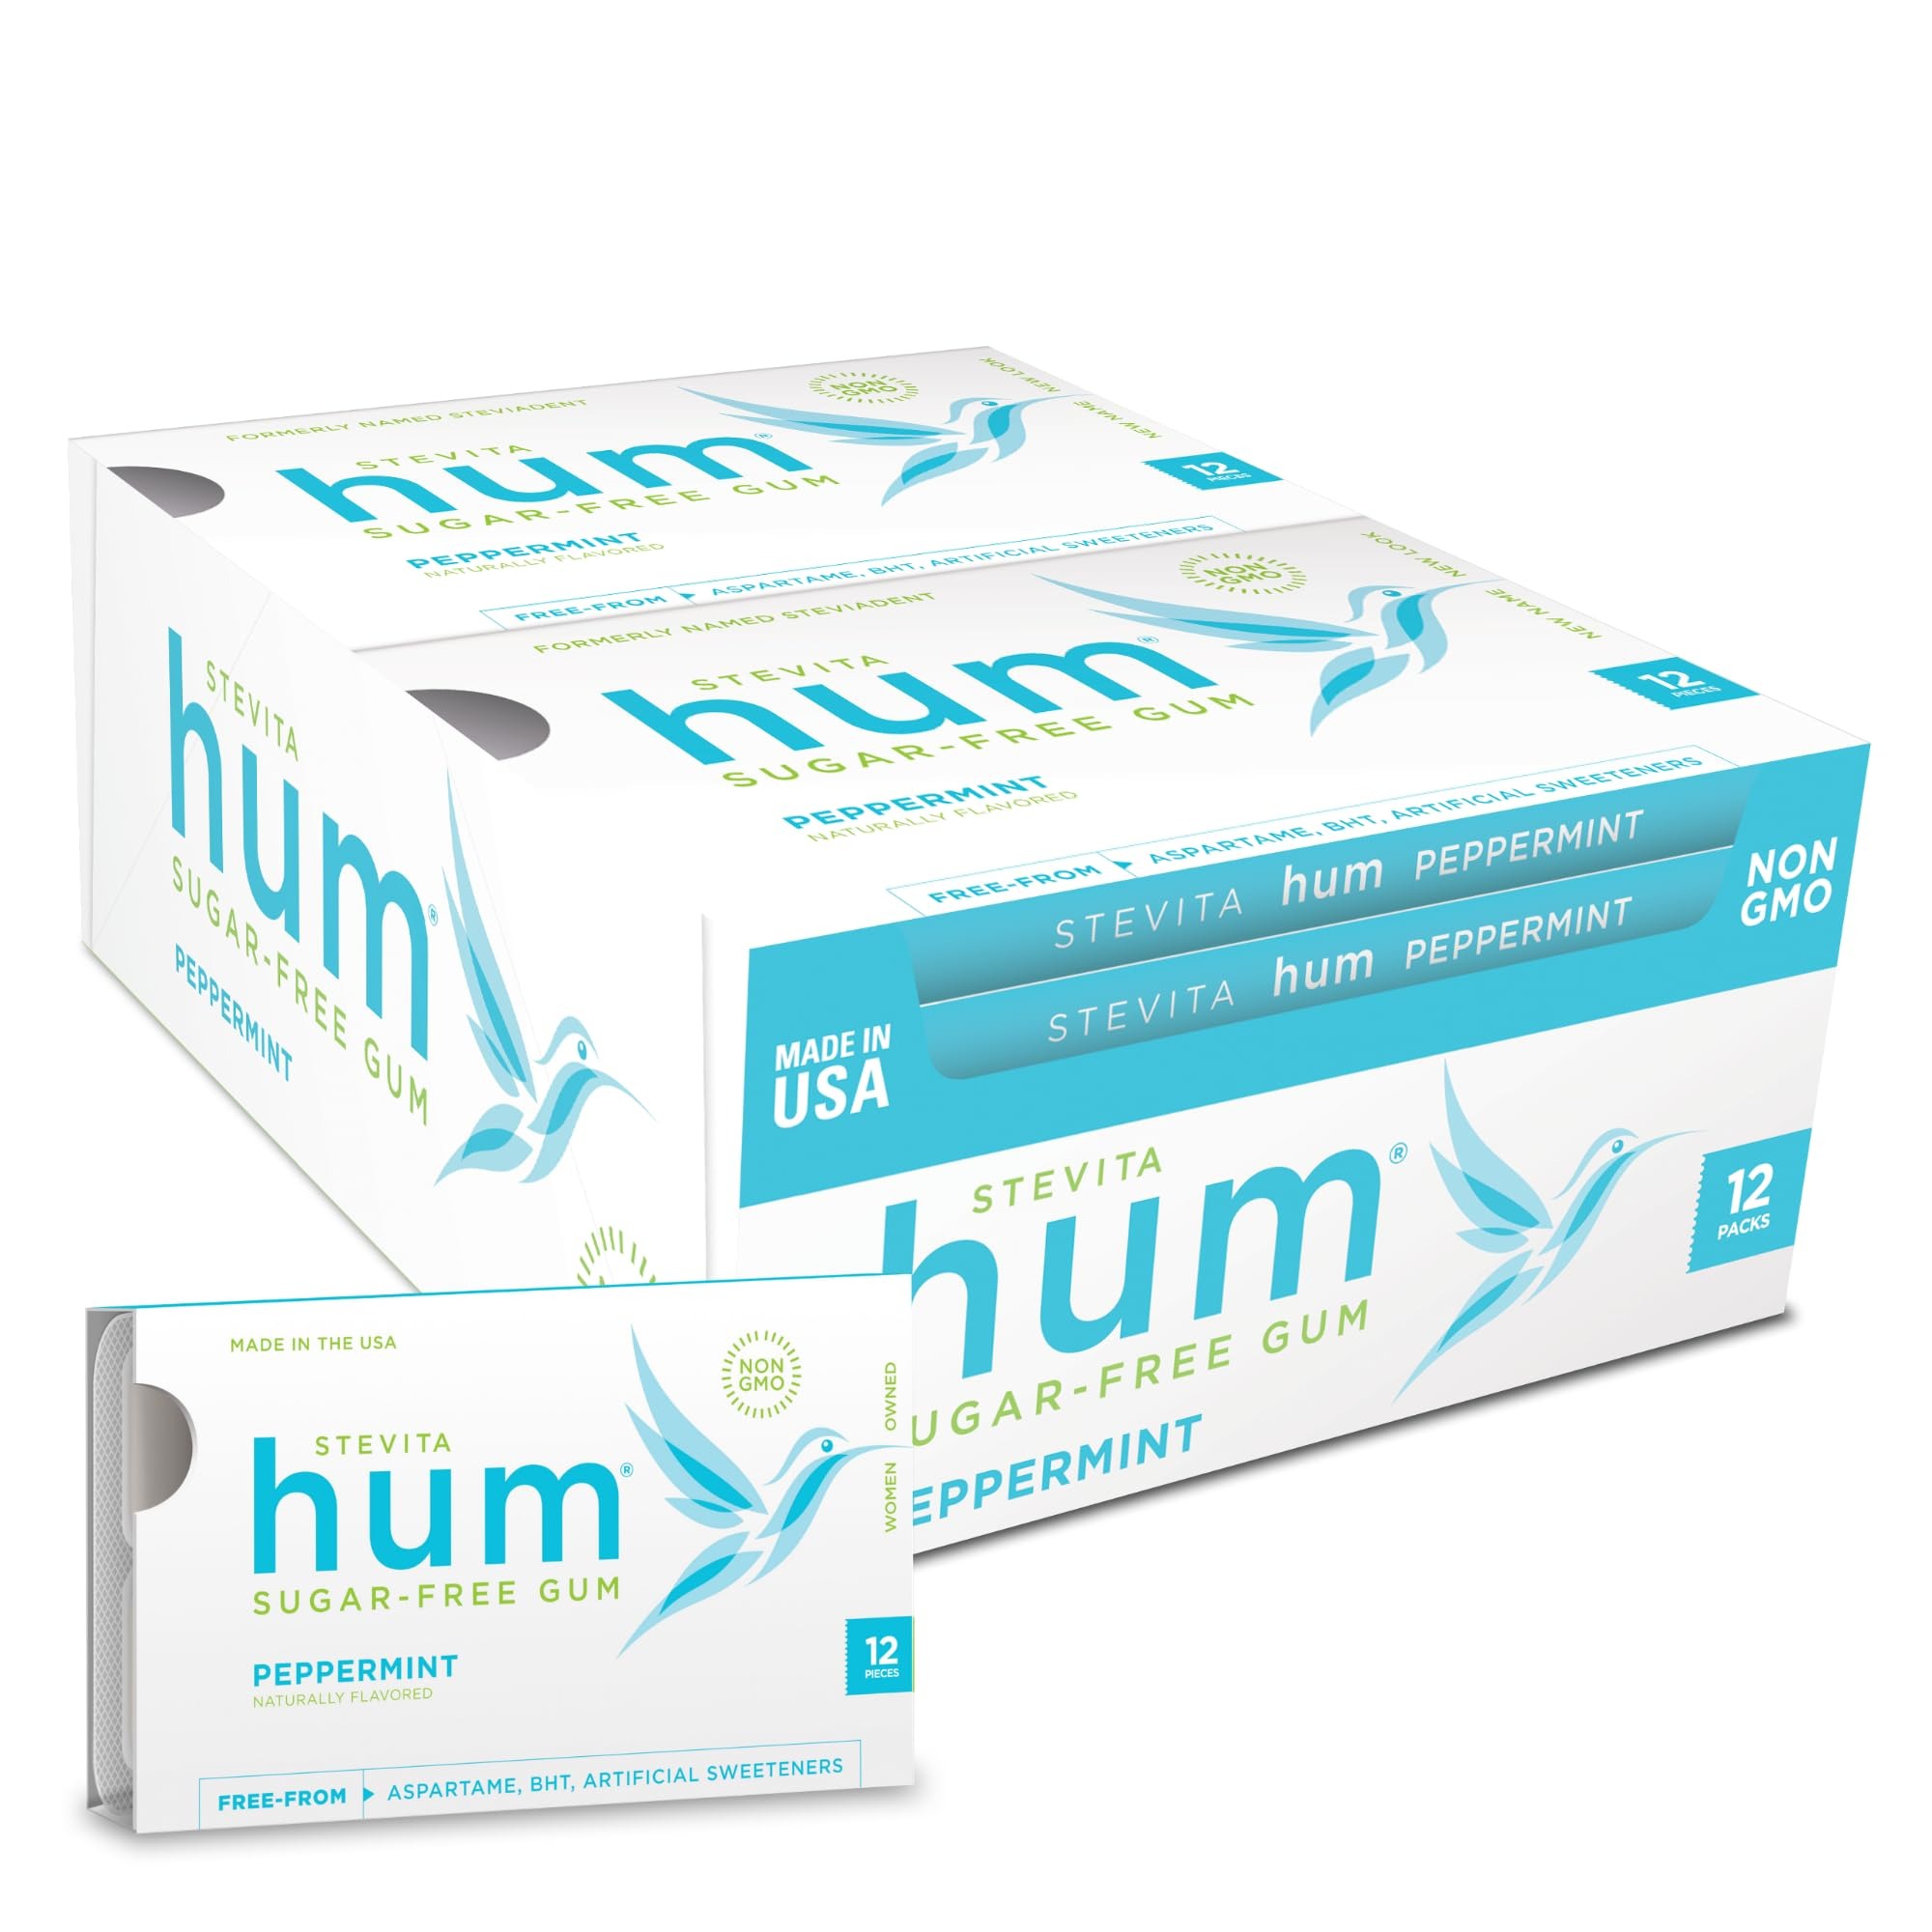
Item Name: Stevita Hum, Peppermint - Sugar-Free Gum - 12 Pieces, Pack of 12 - Supports Oral Health - Non-GMO, Vegetarian, Keto, Gluten Free (Package may vary)
Bullet Point 1: SUGAR-FREE GUM - Our stevia-sweetened gum fulfills your cravings with fewer calories & without harming your teeth. The stable gum base keeps its peppermint flavor, allowing you to enjoy our chewing gum as long as you want.
Bullet Point 2: KID-APPROVED DELICIOUS - Created by Stevita's founder for his own grandchildren, our gum is something the whole family can enjoy. It comes in four breath-freshening flavors: cinnamon, peppermint, spearmint & fruit.
Bullet Point 3: ALL NATURAL - Our gum is gluten free, vegetarian, paleo & keto. Since it contains no sugar or artificial sweeteners, it is safe for diabetics & promotes oral health.
Bullet Point 4: SUSTAINABLY SOURCED - We source 100% of our stevia from the plant's natural habitat in southwestern Brazil. There, a small cooperative of family farmers sustainably produce pure, great-tasting stevia.
Bullet Point 5: TRUSTED NAME - Stevita introduced the world's first tabletop stevia in 1988 & has continued to sell this sustainable product for over 30 years. Today, we are still family operated, woman owned, and made in the USA.
Product Description: STEVIADENT - Sugar Free Gum - Variety Pack
Value: 144.0
Unit: Count

Price: 2.09